Vichitra veena

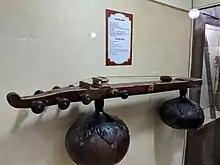
Vichitra veena, mid 20th century. From the exhibition titled "Iyal Isai Museum", January 2018 at the Government Museum, Egmore, Chennai (Madras), Tamil Nadu.

There are four main playing strings and five secondary strings ("chikaris"), which are played openly with the little finger for a drone effect. Underneath them are 13 sympathetic strings tuned to the notes of the appropriate raag. The veena has a five-octave range. Two plectrums ("mizrab") identical to those used for sitar are worn on the middle and index fingers of the right hand to pluck the strings, and a glass ball ("batta") is moved with the left across the main strings to create melody (there can be a distance of up to two inches between notes). Coconut oil is put on the strings to minimize the friction of the sliding hand holding the batta.